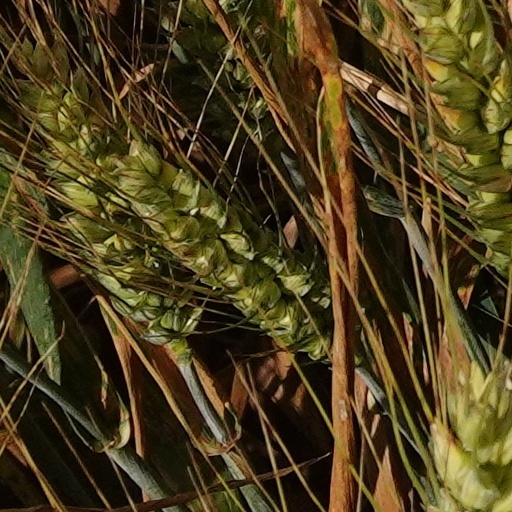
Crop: wheat